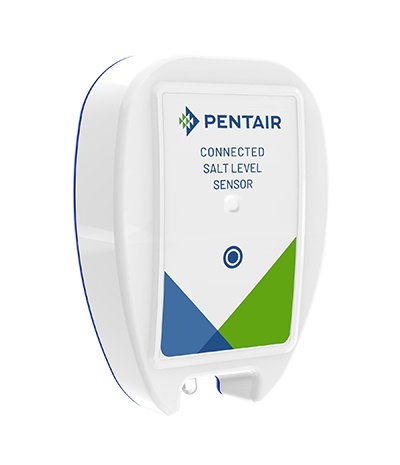
Pentair Connected Salt Level Sensor
The Simple, Don't-Forget-The-Salt Solution How do you know when to refill your water softener with salt? For most people, it's when the dishes get spotty and the laundry comes out stiff and scratchy, sending them on a special trip to get more salt. Those last-minute trips to buy salt are now a thing of the past with the Connected Salt Level Sensor and the Pentair Home app. This simple, WiFi-enabled device clips easily into your softener's brine tank and keeps an eye on the salt level in your tank. When the salt starts to run low, it lets you know by sending alerts to your phone. So you can buy salt ahead of time when it's convenient. Not when it's urgent. Pentair Home app notifies you when time to add salt by email or push notification Check salt levels anytime, anywhere Easy setup with simple, in-app instructions Universal tank clip fits most side-by-side and cabinet models Easily clips into your brine tank Full bag of softener salt required for setup. Download the Pentair Home app Stay smart, connected and protected with the Pentair Home app. This product is one of a range of connected products from Pentair that give you command of your home's water. From filter to flow, tap to pool, shower to sump pump, we help you move, improve and enjoy your water, with peace of mind at your fingertips. The Pentair Home range includes connected water devices that help ensure a continuous flow of softened water, protect your home from leaks and flooding, and control your swimming pool system and water chemistry. All from the easy-to-use Pentair Home app dashboard on your smart device. Anytime. Anywhere. Stay in the know, at home or on the go. Easy installation and simple setup. WiFi and Bluetooth ® wireless technology compatibility. 24/7 access through the Pentair Home app. The Pentair Connected Salt Level Sensor makes last-minute salt runs – and living with hard water – a thing of the past. Soft Water, Ensured It's easy to forget about your water softener, tucked away in a far corner of the house. With the Pentair Connected Salt Level Sensor and Pentair Home app, you don't have to think about your soft water. It watches your salt level for you and keeps you in the know. That helps ensure you have uninterrupted soft water for softer skin, shinier hair, fluffier laundry. Not to mention protection for your appliances. Specifications Features and Benefits Universal tank clip: fits side-by-side and cabinet-style brine tanks. Easy setup: simple in-app instructions and guide light for tank and salt level measurements. * Pentair Home app: check salt levels anytime, anywhere from a smart device. Receive alerts: email and push notifications indicate when salt or battery levels are running low. * A full bag of salt is required for setup. Product Information Specifications Product (part number) 4005702 Dimensions 4.5" H x 3.2" W x 2" D (114 mm x 81 mm x 51 mm) Weight 1 lb (0.45 kg) Battery life one year Dimensions Resources Spec Sheet Quick Start Guide Installation Package Includes Sensor 3 AA batteries Quick start guide Installation Tips Full bag of salt required for setup. Device not intended to be submerged in water. Important: use alkaline batteries only. Lithium ion battery use will damage unit. Place Pentair Connected Salt Level Sensor at least two (2) inches away from any obstructions and make sure the clip is secured to the brine tank. Positioning Your Sensor Round brine tank Cabinet softener Square brine tank Note: Visuals above indicate potential positions for the Connected Salt Level Sensor within the brine tank. Only one sensor is needed per brine tank application. FAQ Q: What do I need for setup? A: You will need: the Connected Salt Level Sensor, 3 AA batteries (included), a smart device (like a cell phone), WiFi connection, and a full bag of softener salt. Q: What is the "Low, Med, High" in the Salt Usage Graph? A: These values are comparing the salt usage of your water softener over time to ensure nothing has changed. These are not an indication of performance or a comparison to other water softeners in your area. Q: Why is the Connected Salt Level Sensor using Bluetooth ® wireless technology and WiFi? A: The Bluetooth ® wireless technology connection is used to send the following information to your Pentair Connected Salt Level Sensor: WiFi network name and password Brine tank dimension, recorded from tank setup Once this information is gathered by the device, Bluetooth ® wireless technology is no longer required for operation. The Connected Salt Level Sensor will communicate with the Pentair Home app using the WiFi connection thereafter. Q: Why do I still get alerts if I have turned them all off in the Pentair Home app settings? A: There are a few critical alerts that will send regardless of your notification choices. Those alerts are: Low salt Low battery Offline Q: I inserted the batteries but the blue Mode Light is not on or has stopped blinking. How do I place it back in Bluetooth ® wireless technology pairing mode? A: Press the Mode Button and the Mode Light will blink blue. Q: What do the different mode lights mean? A: The light modes are: Blinking blue = Bluetooth ® wireless technology pairing mode Solid blue = Bluetooth ® wireless technology connected Blinking green = WiFi connecting to router Solid green = WiFi connected Red = replace battery Orange = factory reset Q: I bought a new water softener. How to I transfer my Connected Salt Level Sensor to the new softener? A: Go to Settings in Pentair Home app and change WiFi network information (if needed). Then, repeat tank setup in the app. Your historical softener data (from previous location) will be retained. Q: I moved and took my Connected Salt Level Sensor with me. How can I reset and reinstall it on my new water softener? What about the historical data from my previous softener? A: Go to Settings in Pentair Home app and change WiFi network information (if needed). Then, repeat tank setup in the app. Your historical softener data (from previous location) will be retained. If you want to delete historical data from the app, go to Settings and "Remove Device". Also, hold Mode Button for ten seconds until orange light appears. Your sensor is now reset. Q: I moved and am not taking my Connected Salt Level Sensor with me. What about the historical data for that softener? A: If you want to delete historical data from the app, go to Settings and "Remove Device". Also, hold Mode Button for ten seconds until orange light appears. Your sensor is now reset and all historical data has been erased and will not be accessible to next user.
Brand: Pelican
Category: Home & Garden > Kitchen & Dining > Kitchen Appliances > Water Coolers